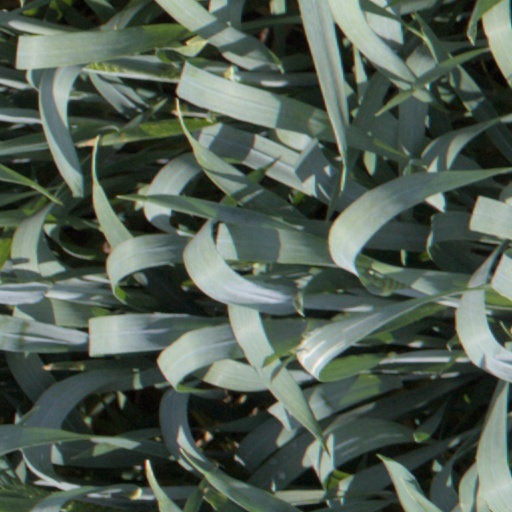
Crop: wheat